Kawasaki OH-1

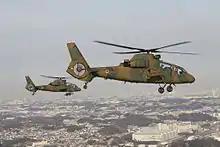
A pair of OH-1s in formation flight

In 2005, Kawasaki proposed the development of a utility-orientated derivative of the OH-1 in response to the fledgling UH-X programme, which intended to replace the JGSDF's outdated fleet of Fuji-built Bell UH-1J Iroquois helicopters. This variant, which would have used the OH-1 as a base, would have featured a new cabin, avionics, transmission and engines, but would have also retained a high level of commonality between the observation and utility models. In 2006, the Japanese government approved a request to fund development of a more powerful variant of the OH-1's Mitsubishi TS1-10 engine. In March 2007, Kawasaki was reportedly close to finalizing its plans for the utility-orientated OH-1 derivative of the OH-1. In 2012, a refreshed proposal for the UH-X requirement was made by Kawasaki, emphasizing its use of OH-1 technology. In July 2015, the Japanese Ministry of Defense (MoD) announced its decision to accept a rival bid made by Fuji/Bell to domestically produce a modified version of the Bell 412 to meet the UH-X requirement instead.